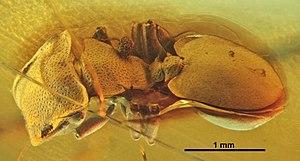
Cephalotes integerrimus, aussi appelée Zacryptocerus integerrimus par ses découvreurs, est une espèce éteinte de fourmis arboricoles du genre Cephalotes.